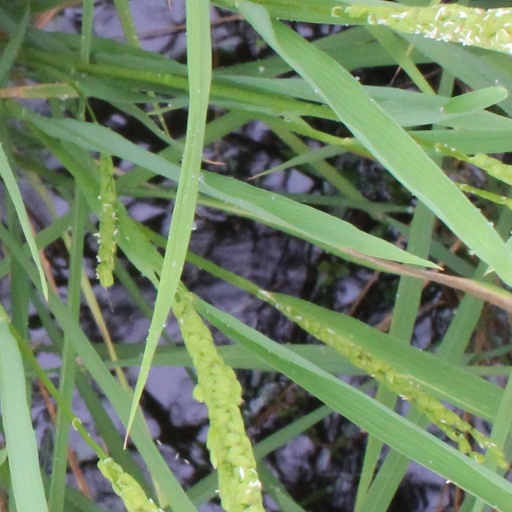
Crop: rice